Interstellar medium

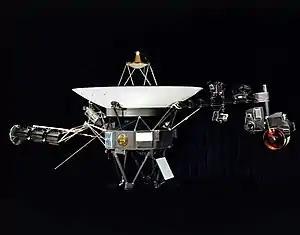
"Voyager 1" is the first artificial object to reach the interstellar medium.

put forward the static two "phase" equilibrium model to explain the observed properties of the ISM. Their modeled ISM included a cold dense phase ("T" < 300 K), consisting of clouds of neutral and molecular hydrogen, and a warm intercloud phase ("T" ~ 10 K), consisting of rarefied neutral and ionized gas. added a dynamic third phase that represented the very hot ("T" ~ 10 K) gas that had been shock heated by supernovae and constituted most of the volume of the ISM.